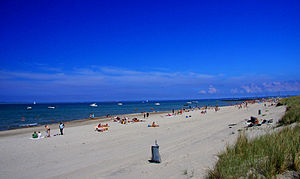
Hornbæk Strand
Hornbæk Veststrand i 2012, Hornbæk Havn ses i baggrunden.
Hornbæk Strand er en badestrand i Hornbæk ved det nordvestlige Øresund. Stranden strækker sig henholdvis vest for Hornbæk Havns mole og øst for Hornbæk Havns mole. Den er omkring 30 m bred og strækker sig fra Dronningmølle Strand i vest og til Stenstrup Strand i øst. Hornbæk Strand er Nordkystens største og mest besøgte strand. Der er ca. 1 km til Hornbæk Station. Badestranden har det blå flag.